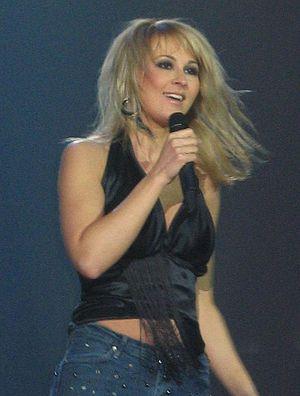
Karmen Stavec, musicienne et chanteuse de pop de Slovénie.
Karmen Stavec, née le 21 décembre 1973 à Berlin, est une musicienne slovène et une chanteuse pop.